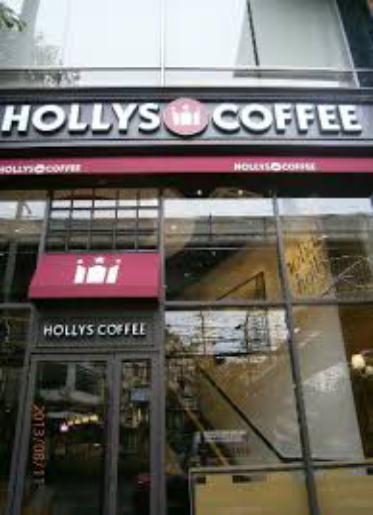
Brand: Hollys Coffee
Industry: Food